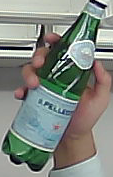
Product: sanpellegrino_water